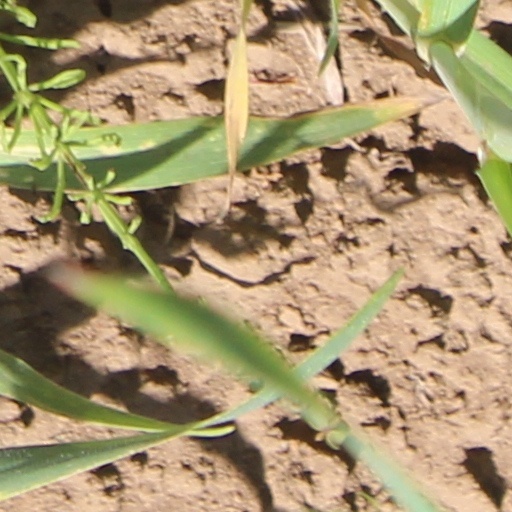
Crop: wheat